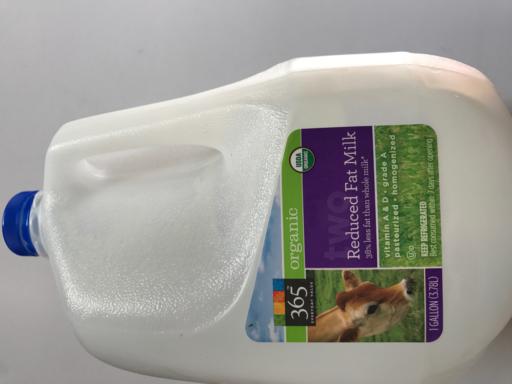
Waste category: plastic